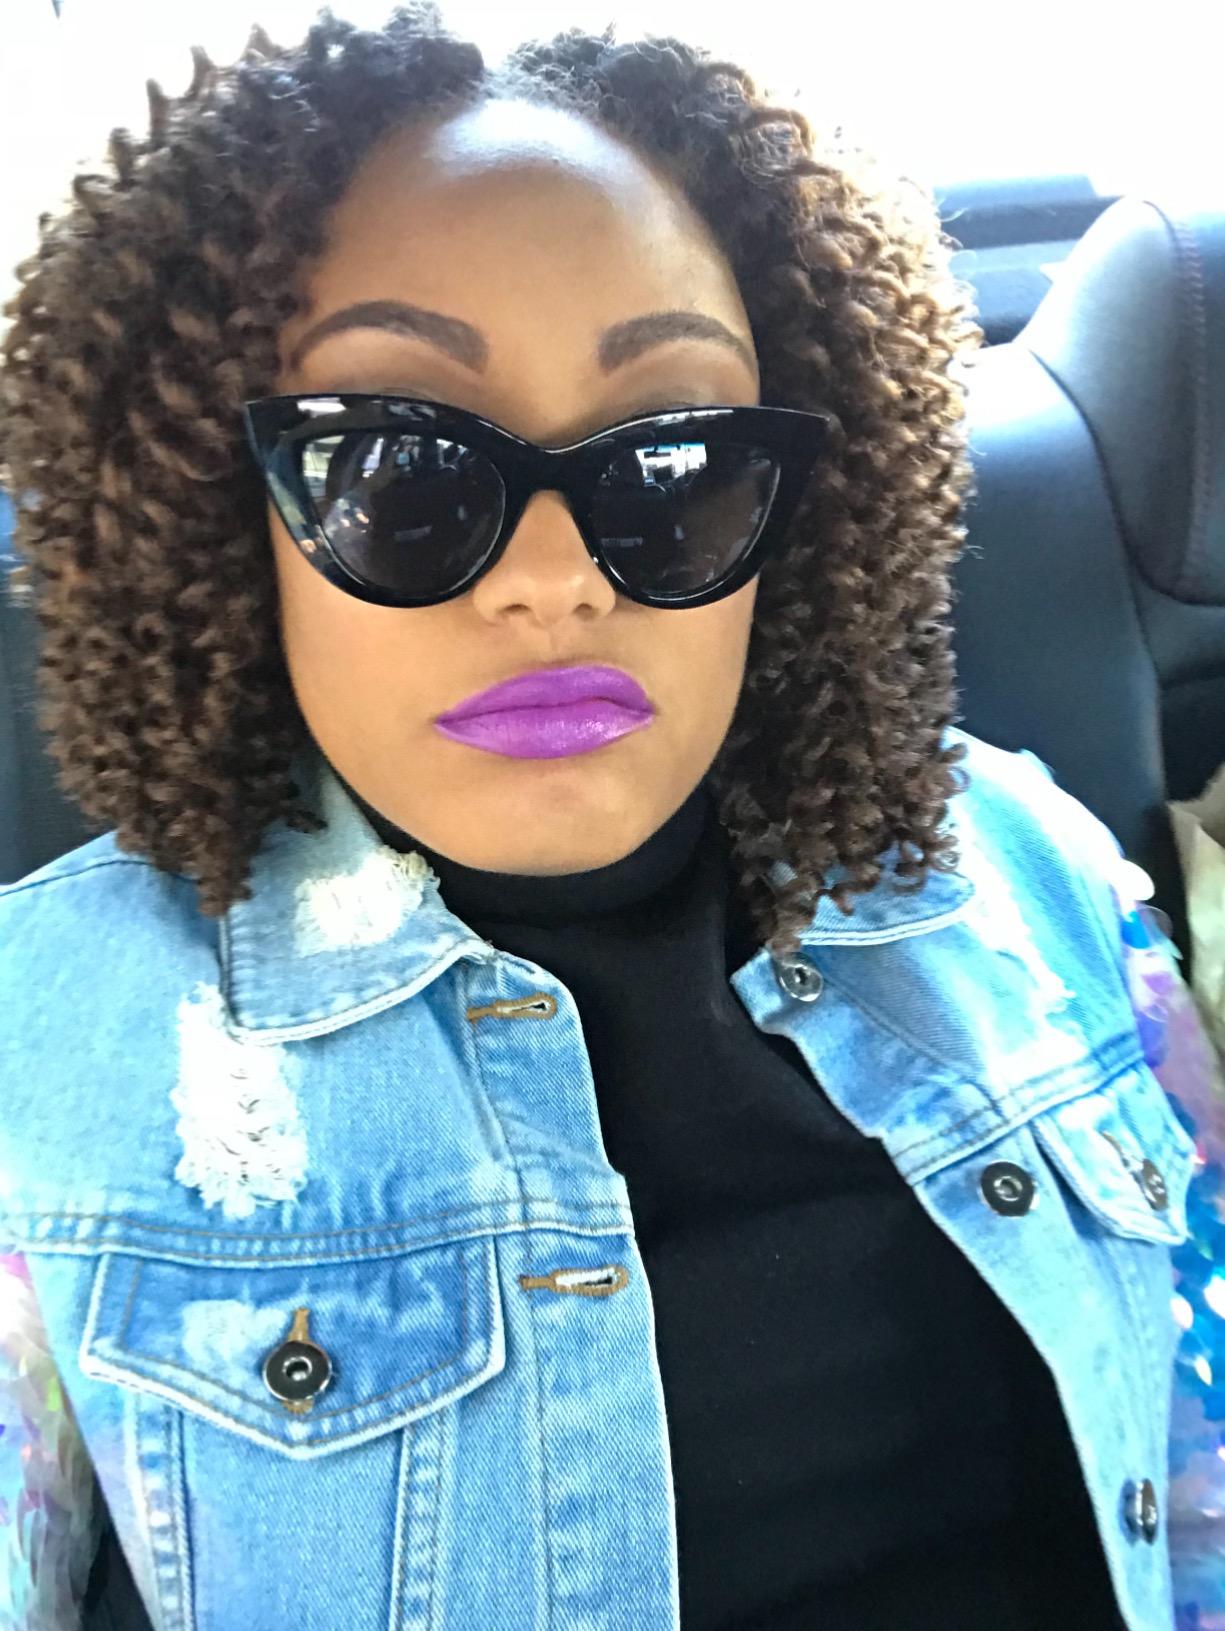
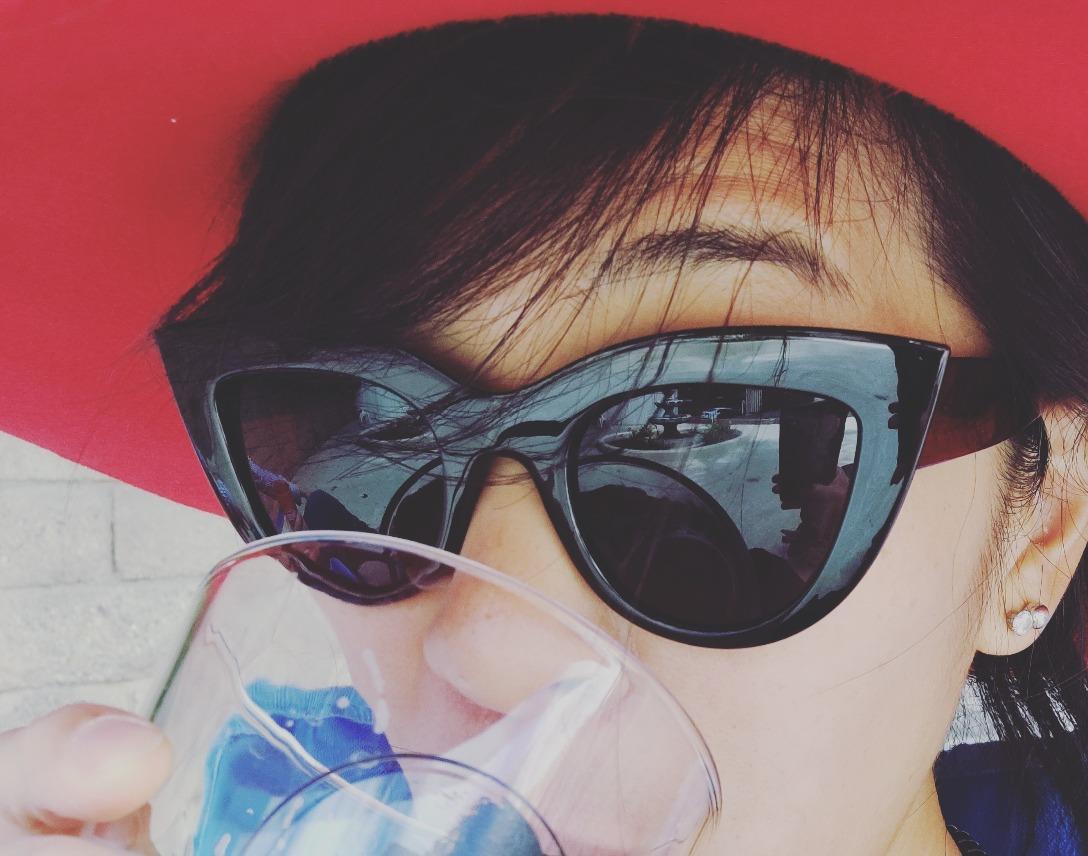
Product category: accessories_sunglasses
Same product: yes